Virtual reality therapy

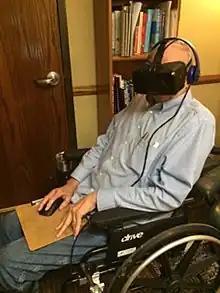
The impact of virtual reality on chronic pain.

Virtual reality (VR) has been shown to be effective in immediately decreasing procedural or acute pain. To date there have been few studies on its efficacy in chronic pain. Such chronic pain patients can tolerate the VR session without the side effects that sometimes come with VR such as headaches, dizziness or nausea.